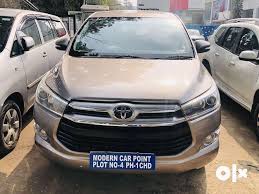
Label: noambulance